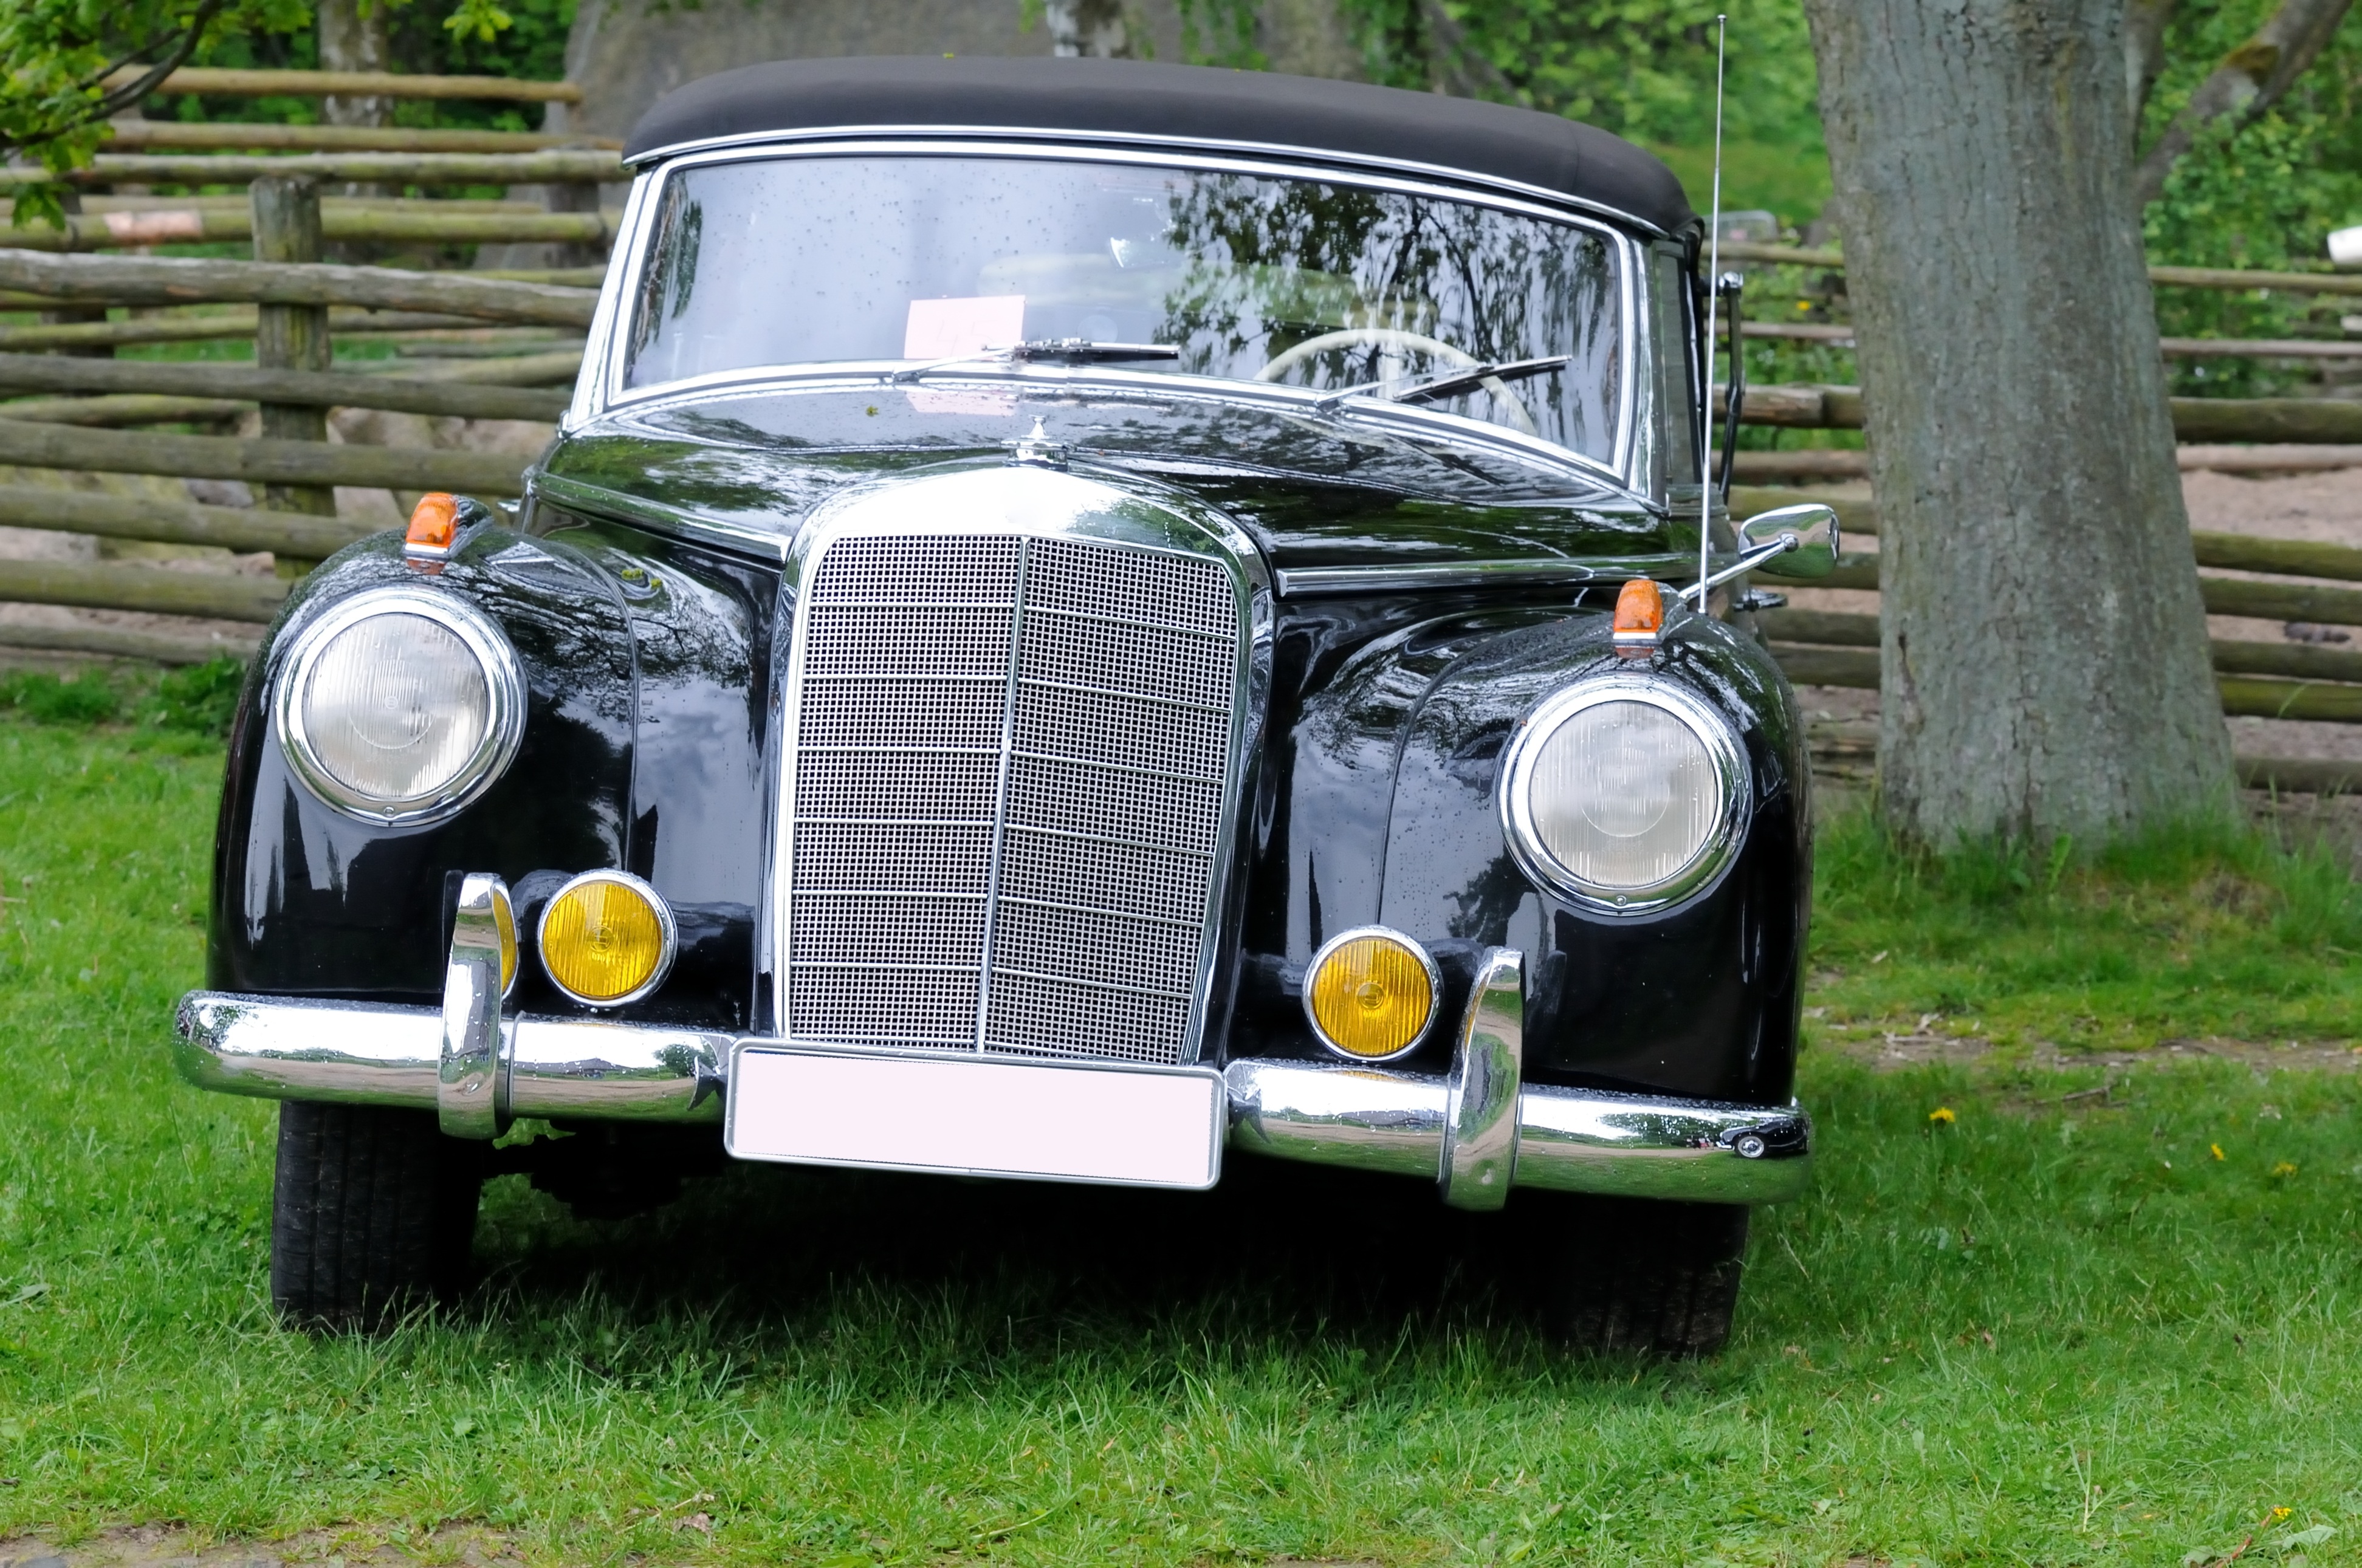
technology, car, star, old, vehicle, auto, black, classic car, automotive, vintage car, sporty, silver, sedan, oldtimer, elegant, mercedes, classic, convertible, shiny, daimler, pkw, historically, mercedes benz, rarity, benz, nobel body, luxury car, antique car, vintage car automobile, oldie, mercedes star, land vehicle, touring car, automobile make, luxury vehicle, mid size car